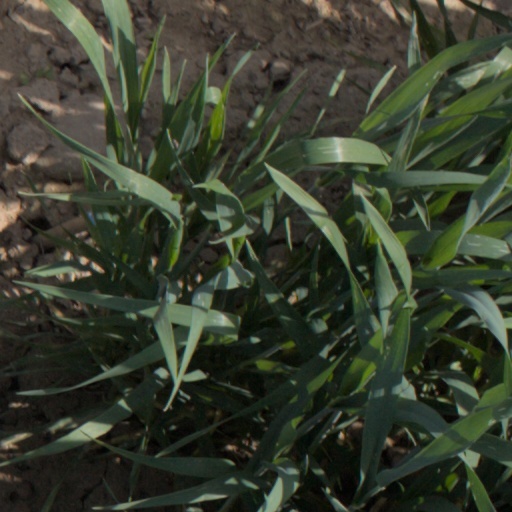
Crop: wheat